Olga Preobrajenska

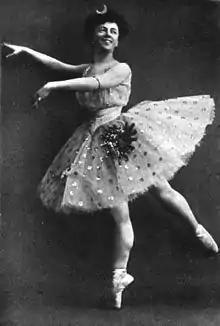
Preobrajenskaya as the Tsar Maiden in Alexander Gorsky's revival of "The Little Humpbacked Horse". St. Petersburg, 1912.

Olga Iosifovna Preobrajenska (born Preobrazhenskaya; – 27 December 1962) was a Russian ballerina of the Russian Imperial Ballet and a ballet instructor.